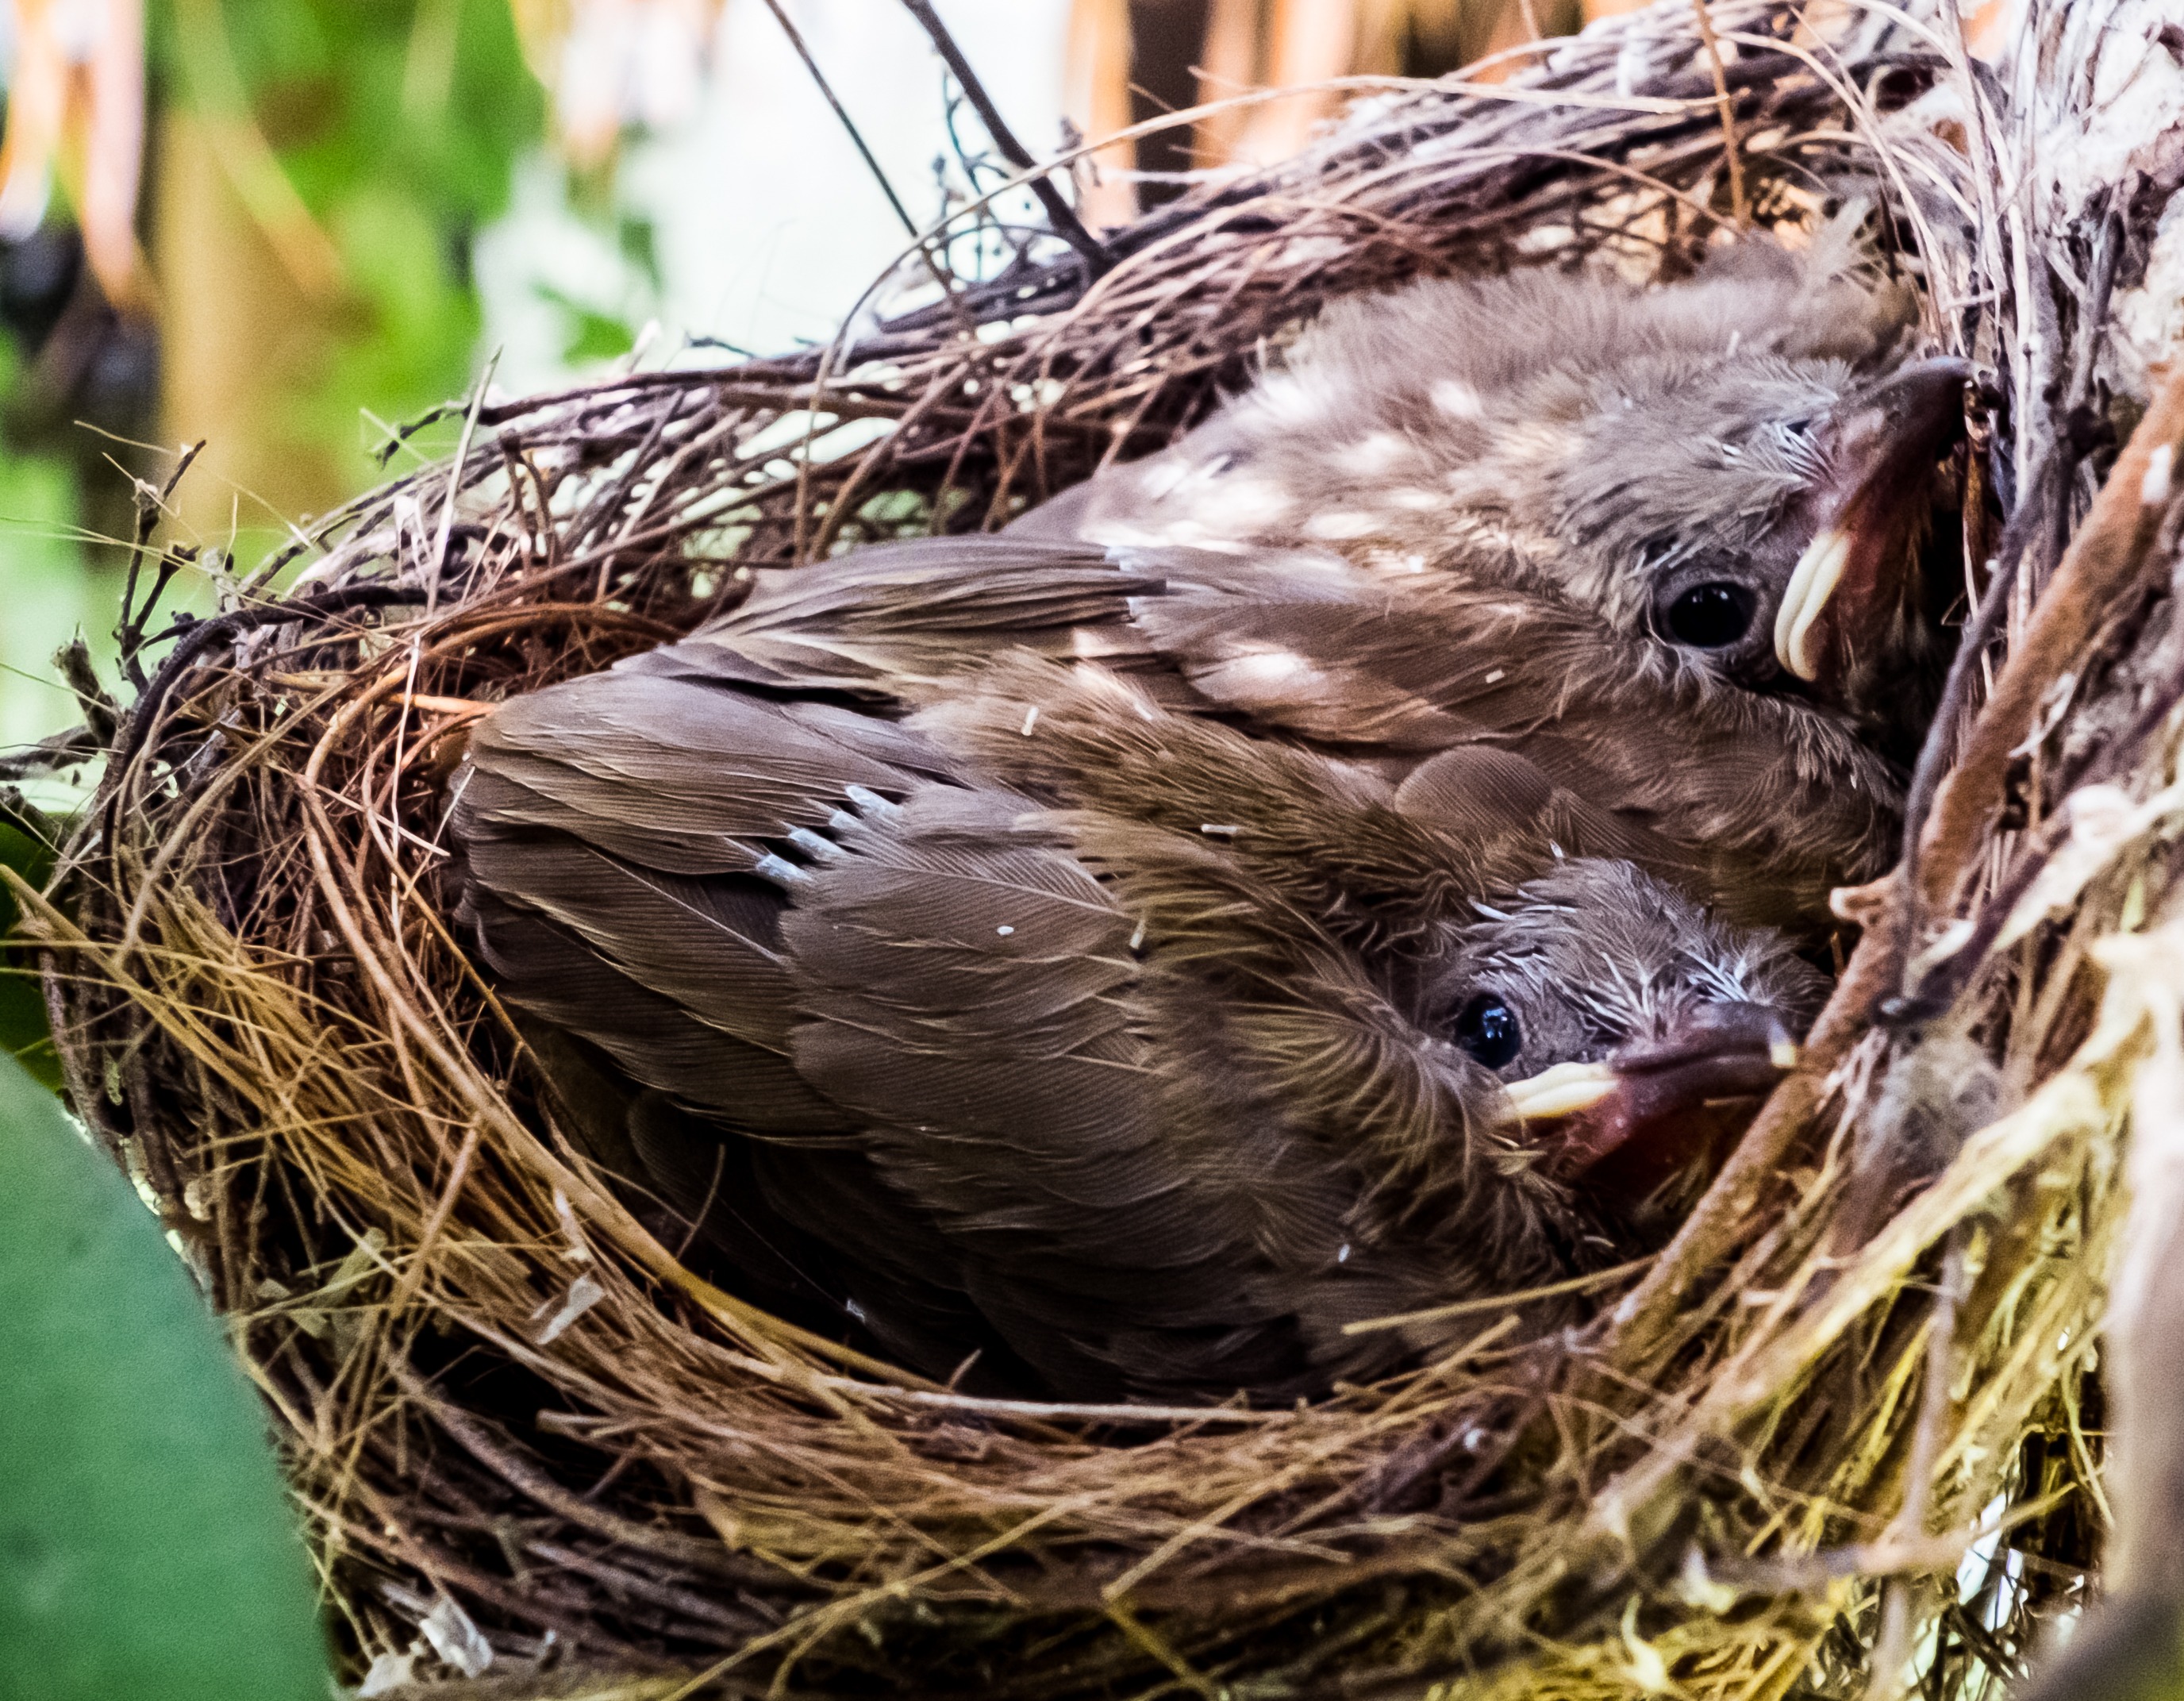
branch, bird, wildlife, beak, fauna, birds, bird nest, vertebrate, nest, young birds, perching bird